Convair B-36 Peacemaker

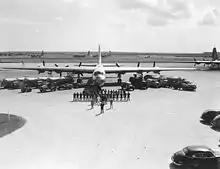
Personnel and equipment required to get and keep a B-36 aircraft in the air

The Wasp Major engines had a prodigious appetite for lubricating oil and each engine required a dedicated tank. Normal maintenance consisted of tedious measures, such as changing the 56 spark plugs on each of the six engines which were often fouled by the lead in the 145 octane antiknock fuel required. Thus, each service required changing 336 spark plugs.